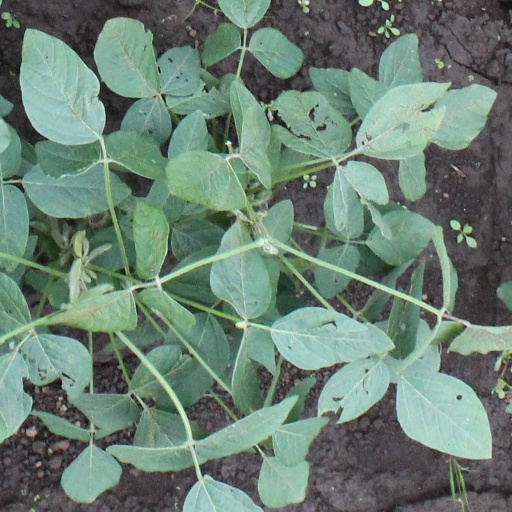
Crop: soybean